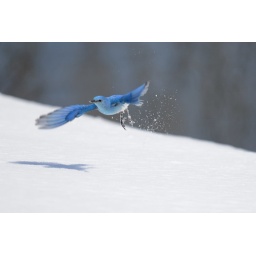
blue bird in the snow